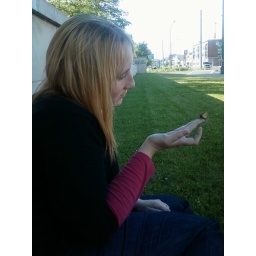
This moth befriended me when our car broke down on the side of the road in June.